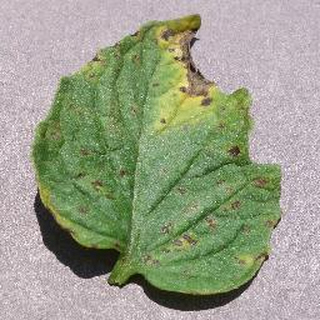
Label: tomato_septoria_leaf_spot